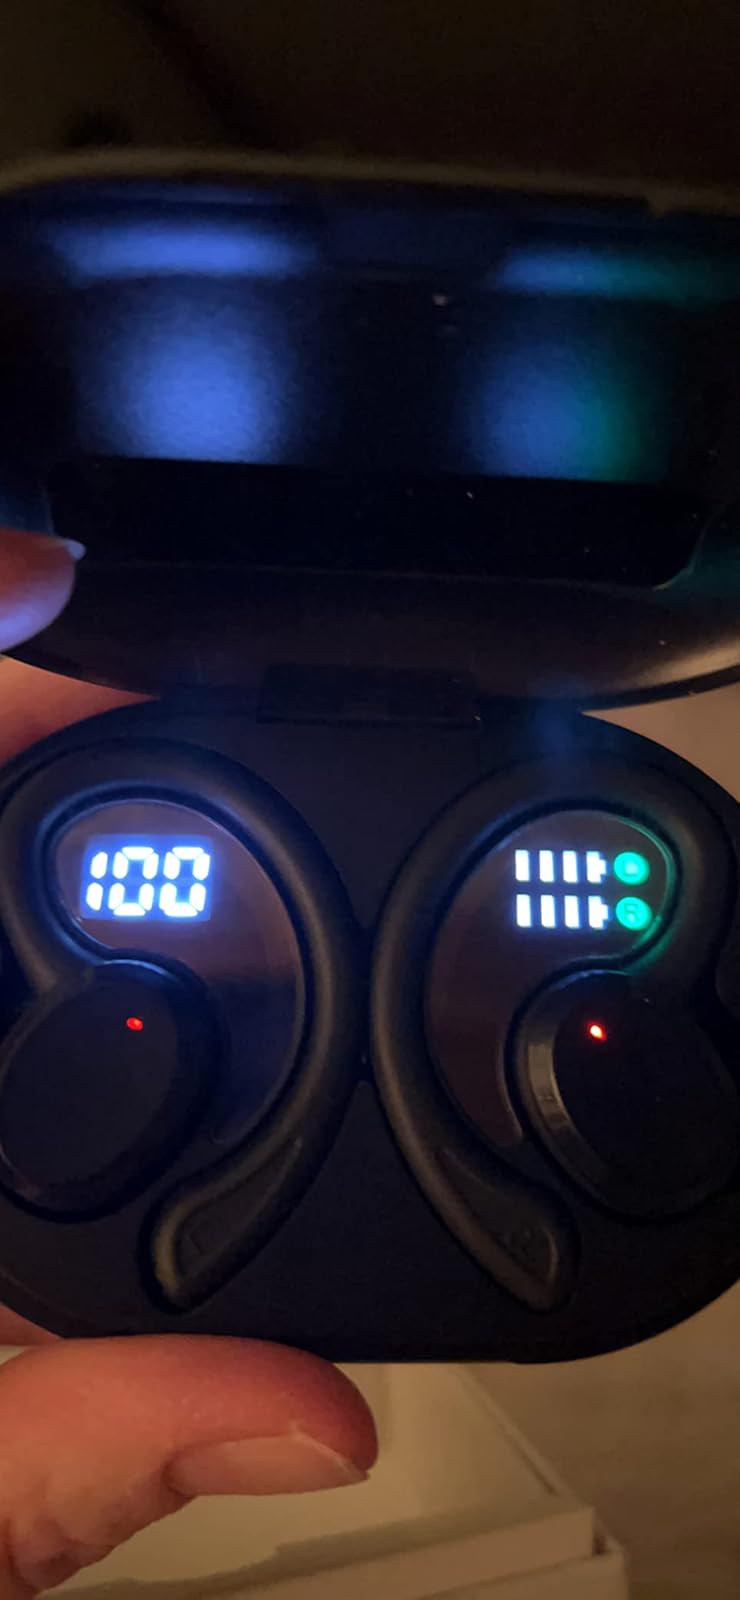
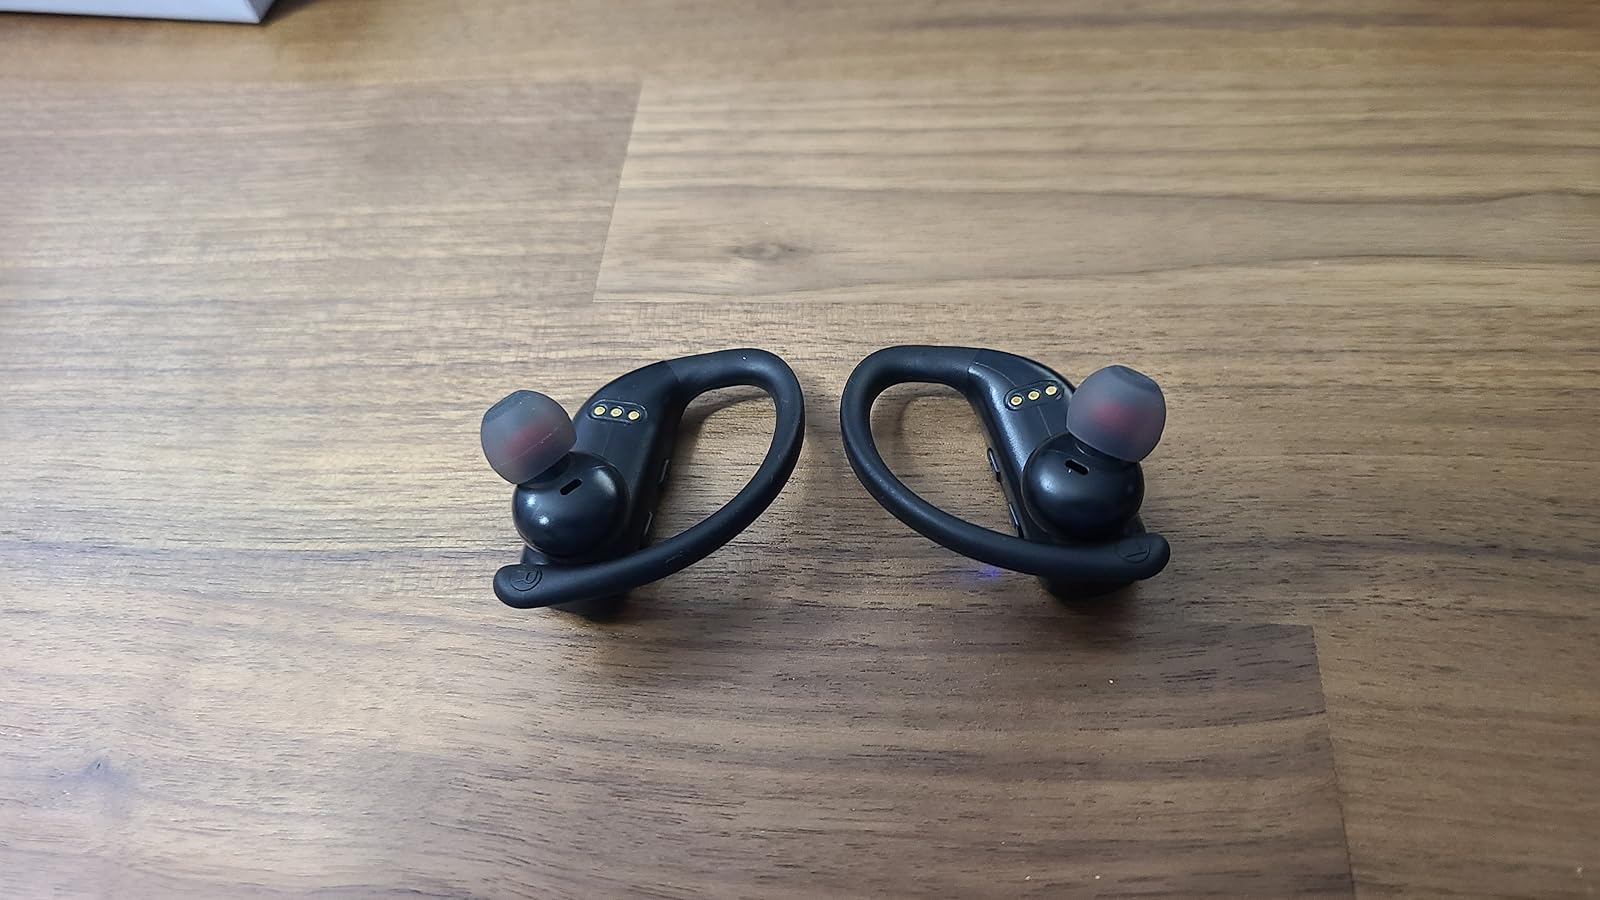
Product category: earbuds
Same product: no